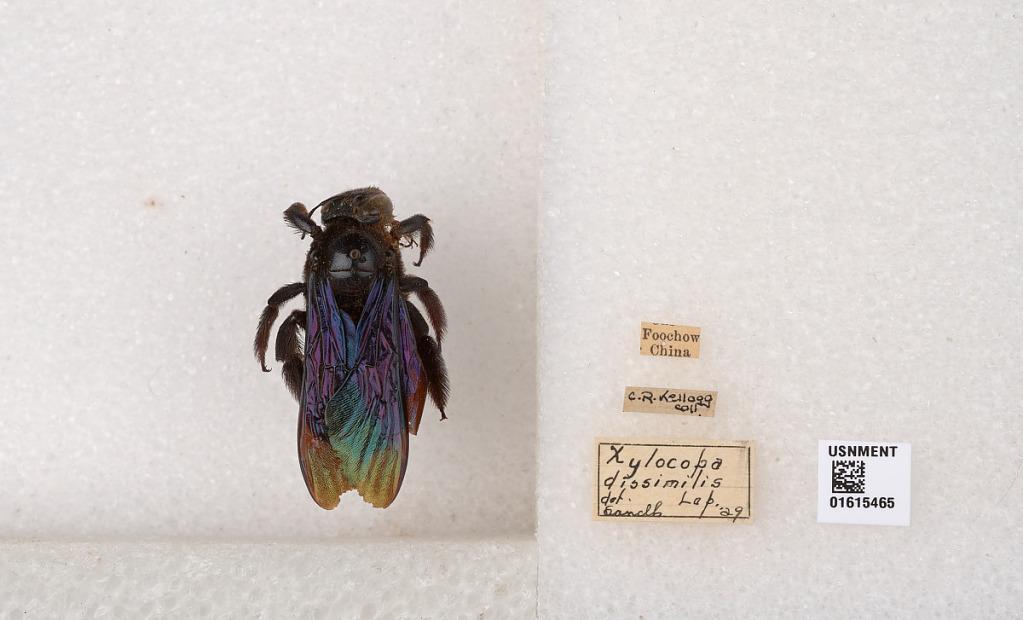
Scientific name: Xylocopa (Biluna) nasalis nasalis Westwood
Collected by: C. Kellogg
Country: China
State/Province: Fujian
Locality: Foochow
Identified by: Sandh